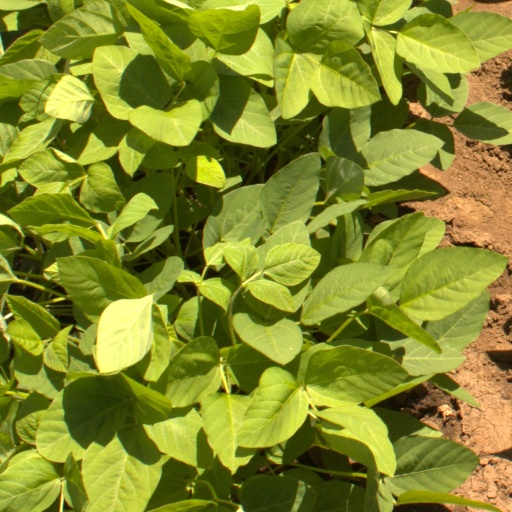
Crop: soybean